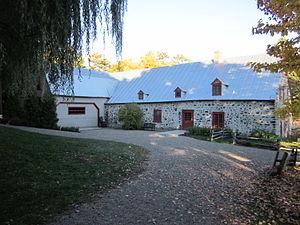
Moulin seigneurial de Tonnancour, 11930, rue Notre-Dame Ouest, Trois-Rivières (Canada). (Protection IP classé. Voir la liste des lieux patrimoniaux de la Mauricie pour plus de détails).
Cet article traite des événements qui se sont produits durant l'année 1788 au Canada.
Le Patrimoine historique et culturel de Trois-Rivières recouvre les biens, matériels ou immatériels, ayant une importance artistique et/ou historique.
Cet article traite des événements qui se sont produits durant l'année 1788 au Québec.